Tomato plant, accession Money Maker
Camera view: vertical (180 deg); turntable rotation: 330 degrees
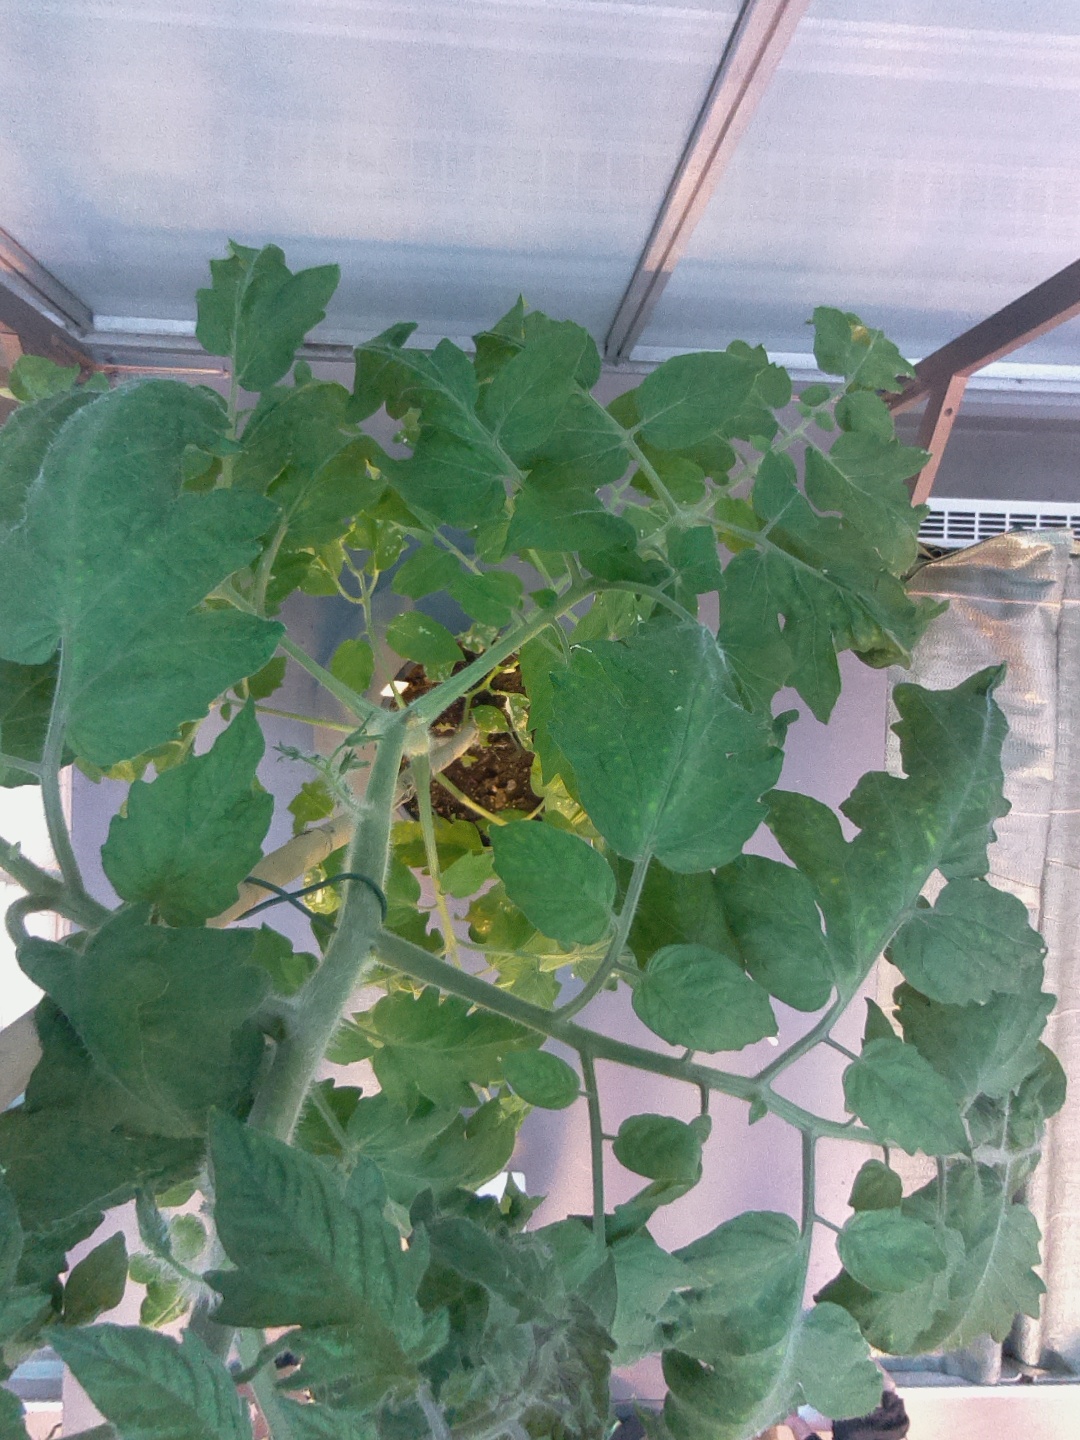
BBCH growth stage 55: 5 inflorescences visible